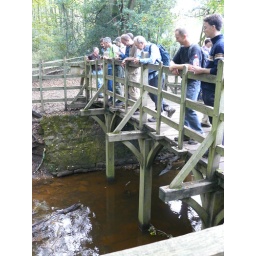
The bridge over the river Pooh